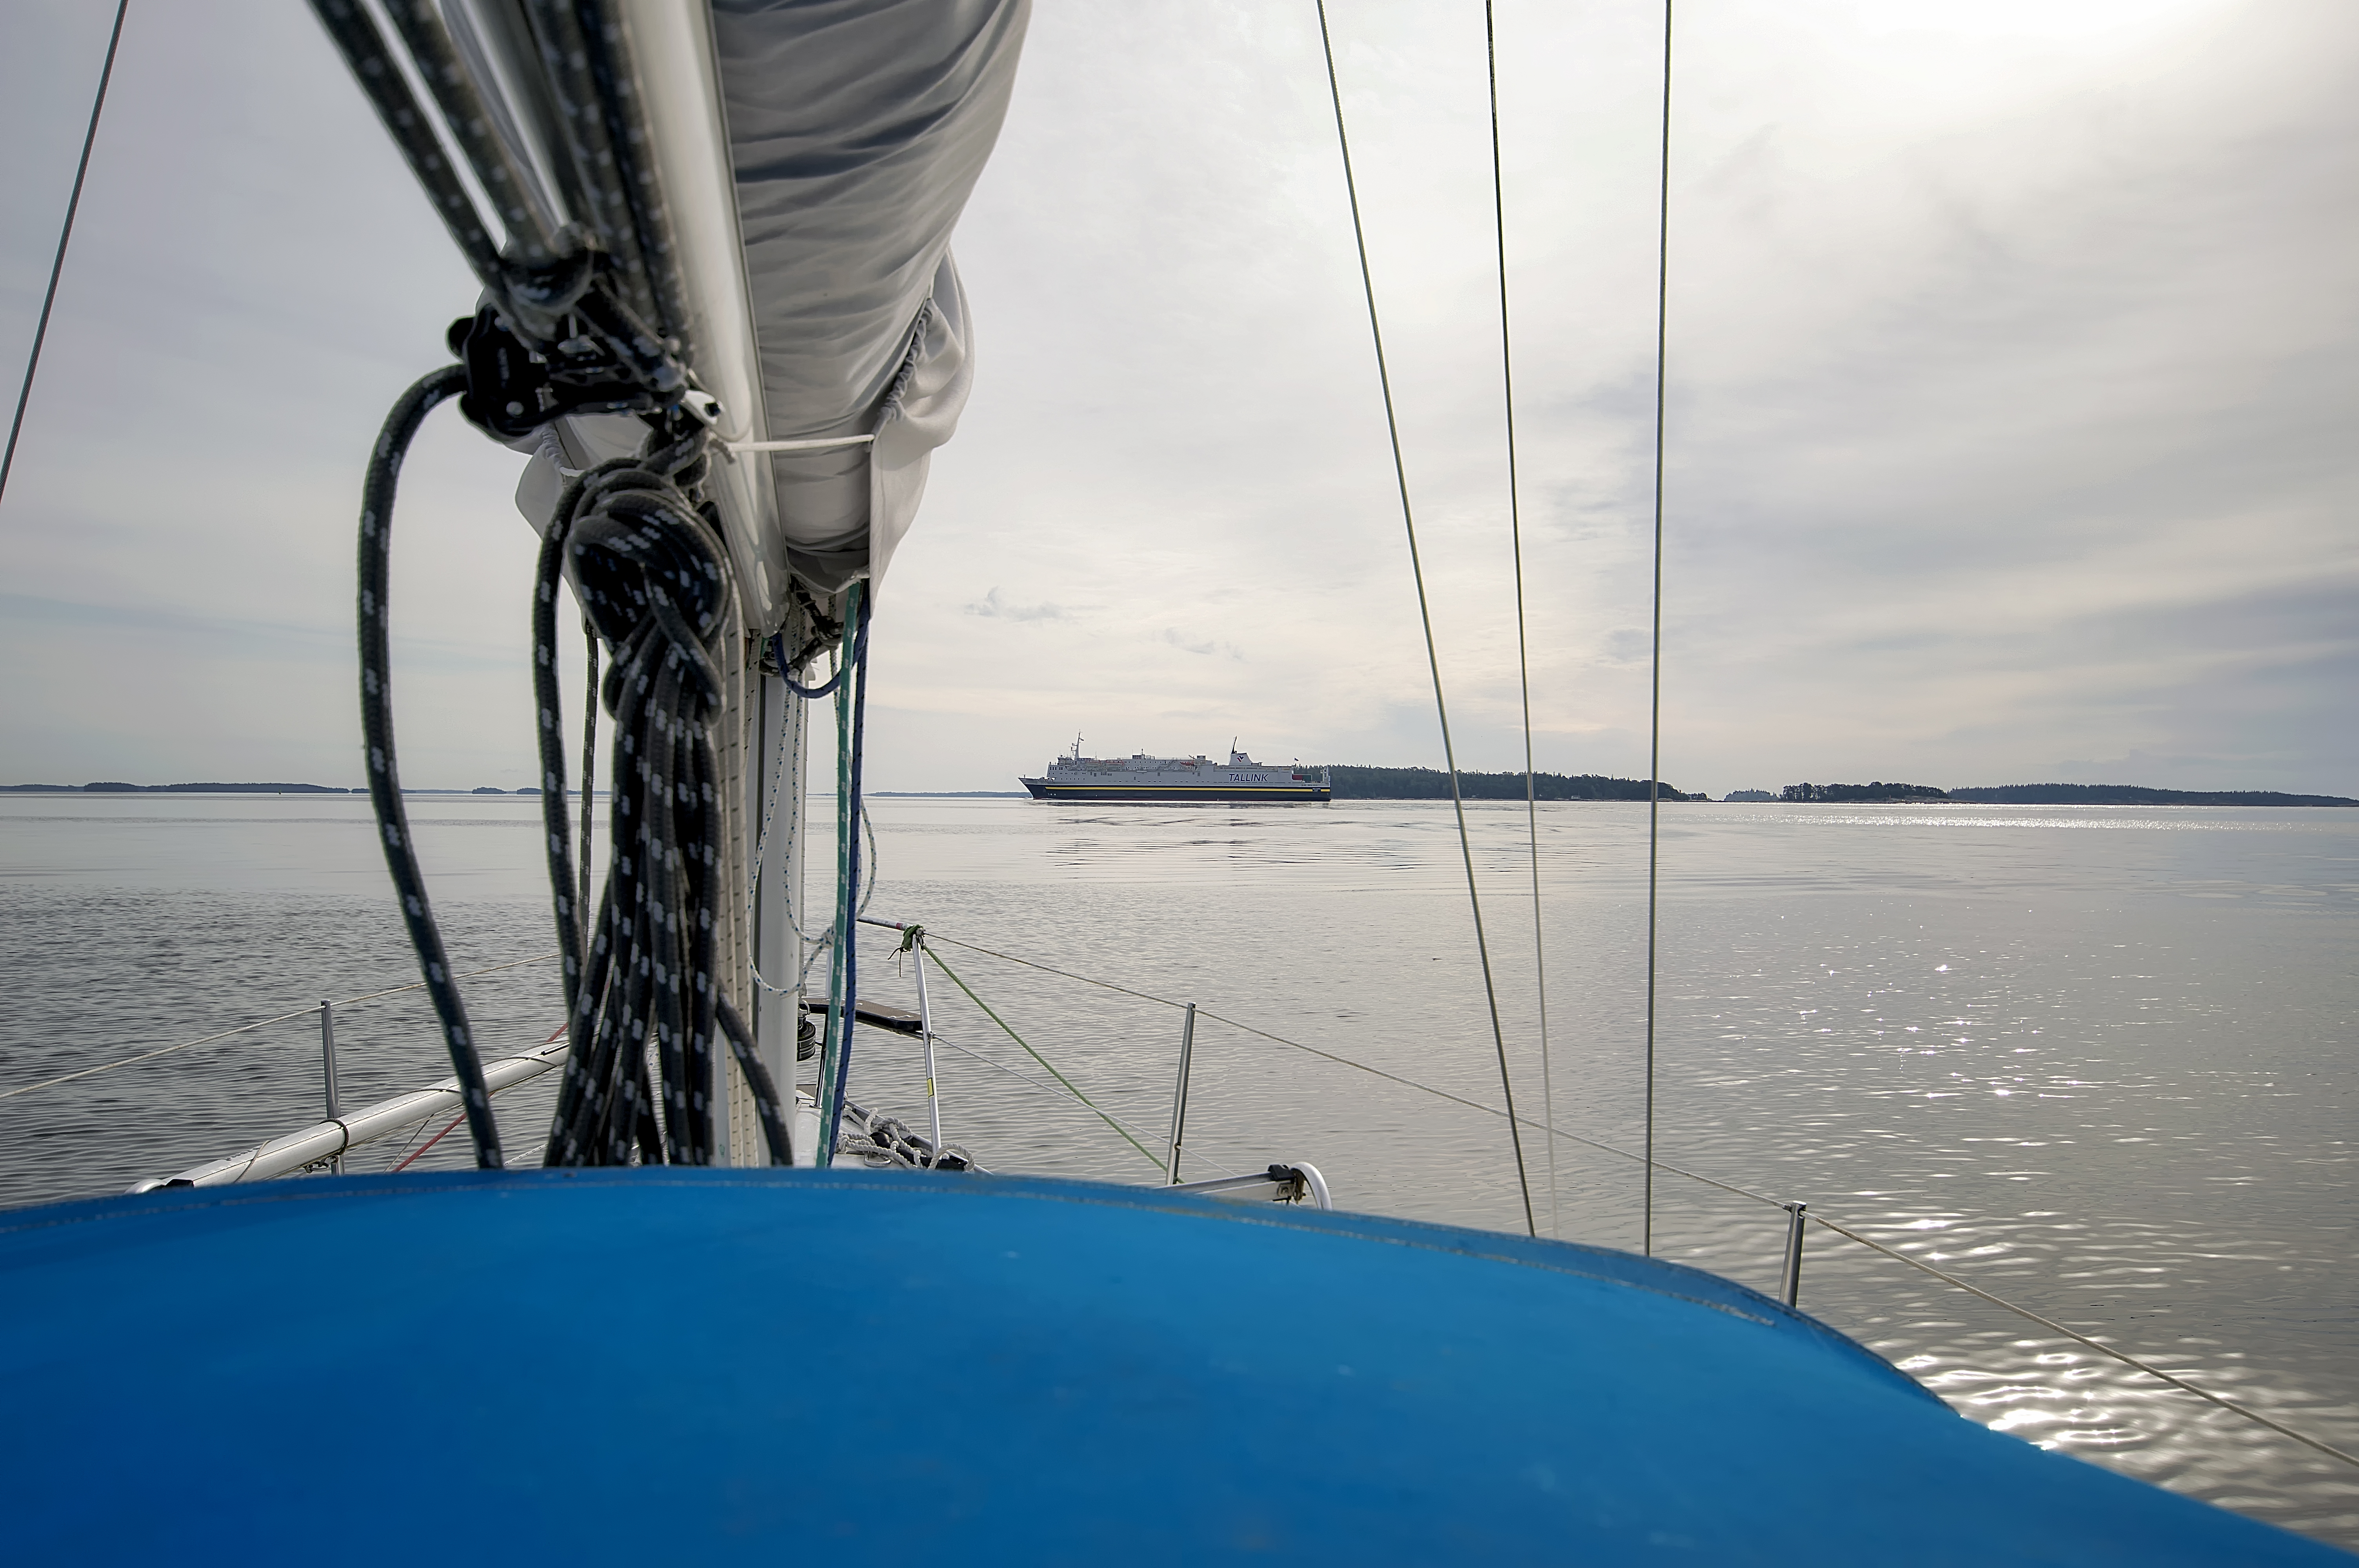
sea, water, outdoor, ocean, boat, cloudy, ship, vehicle, mast, sailing, yacht, sailboat, sail, finland, helsinki, watercraft, islands, sailing ship, windsports